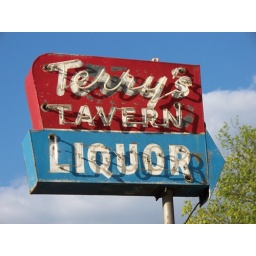
Small colorful classic neon sign for Terry's Tavern in Zanesville, Ohio. Apparently liquor can be obtained here.